Field hockey at the 2008 Summer Olympics – Men's tournament

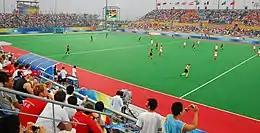
Olympic Green Hockey Field

The men's field hockey tournament at the 2008 Summer Olympics was the 21st edition of the field hockey event for men at the Summer Olympic Games. It was held over a thirteen-day period beginning on 11 August, and culminating with the medal finals on 23 August. All games were played at the hockey field constructed on the Olympic Green in Beijing, China.